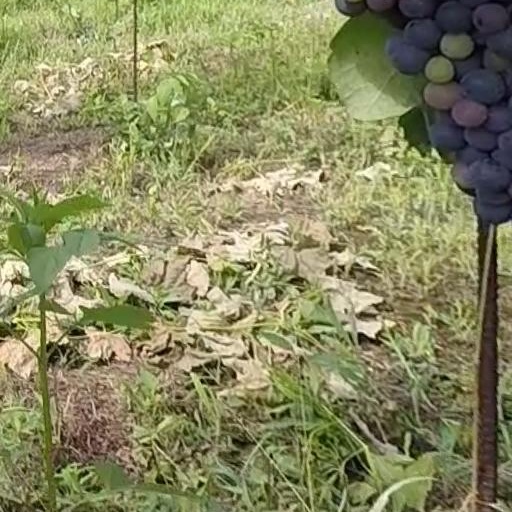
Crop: grape